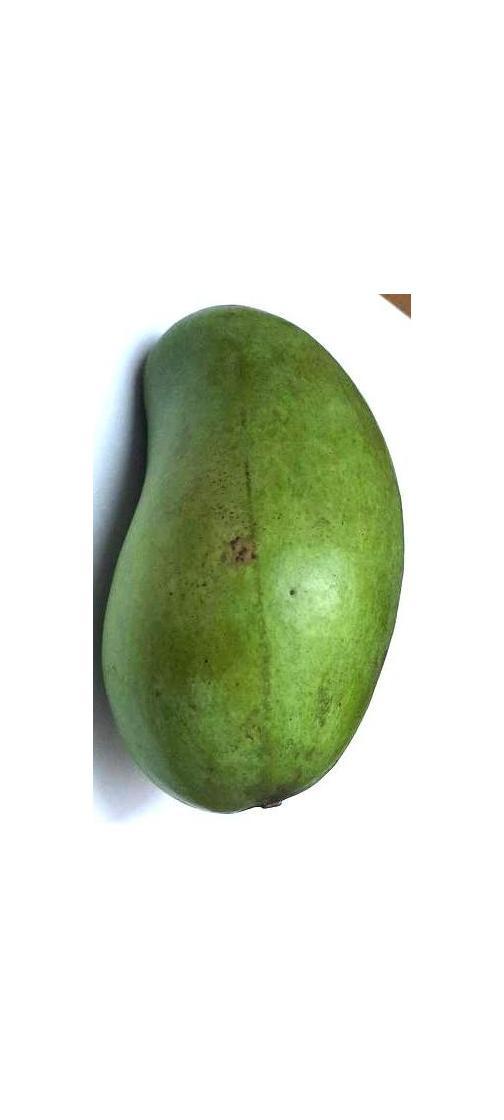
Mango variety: Rupali